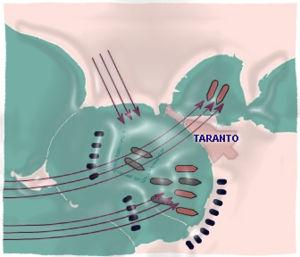
L'histoire des Pouilles concerne les événements historiques relatifs aux Pouilles, région de l'Italie méridionale.